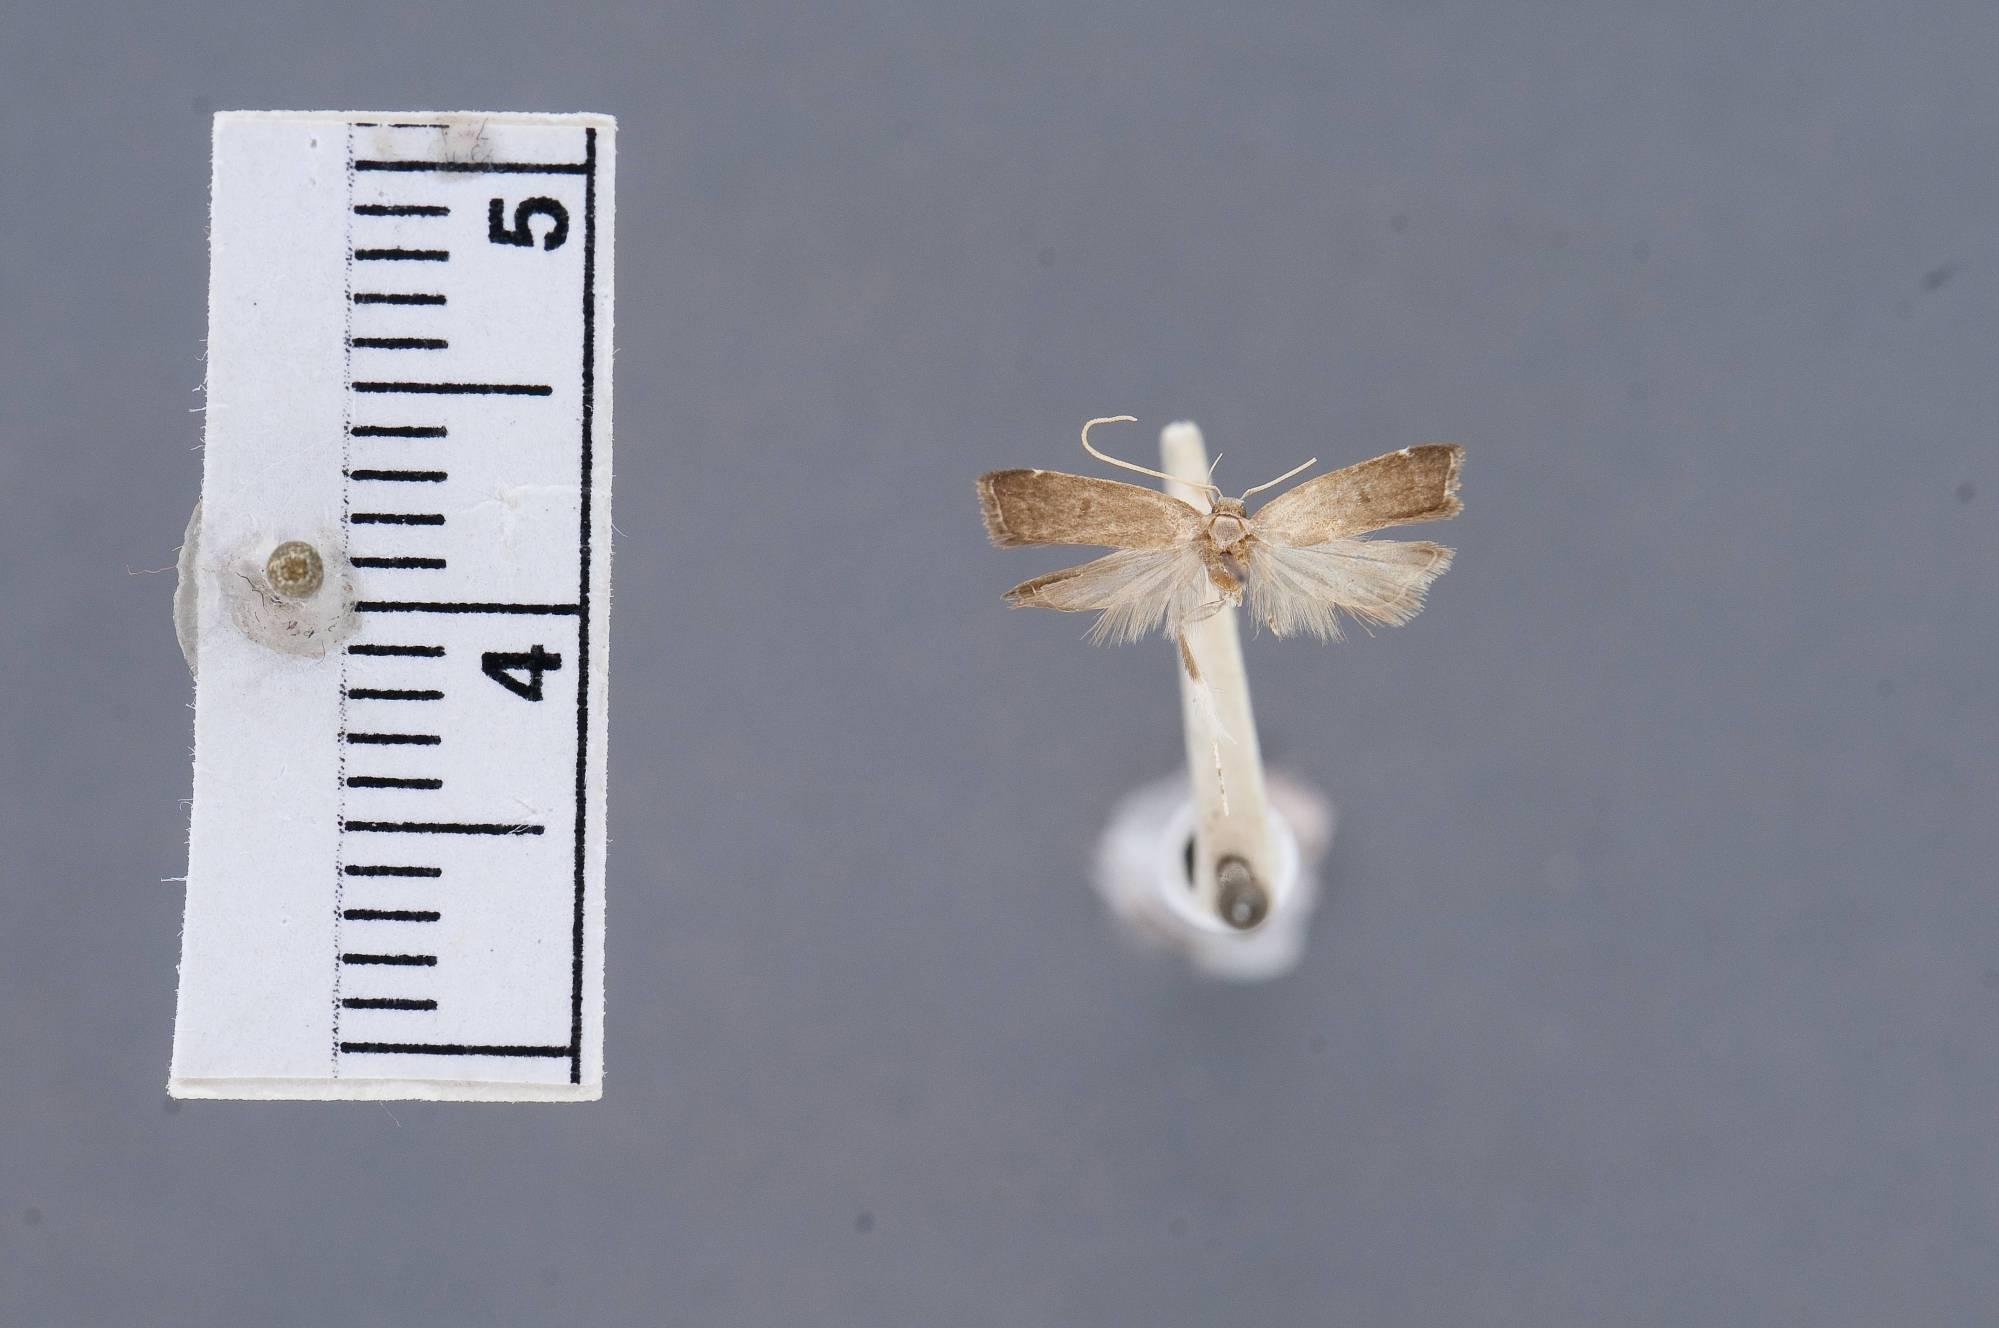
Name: Torodora albicruris
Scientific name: Torodora albicruris Park & Heppner, 2000
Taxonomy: Animalia, Arthropoda, Insecta, Lepidoptera, Glossata, Lecithoceridae, Lecithocerinae
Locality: Tainan Co., Konsirei [= Kuantzuling], Tainan, Taiwan
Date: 19 May 1934